WOIO

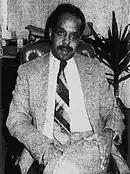
refer to caption

Following the failure of the WHK permit, "The Plain Dealer" itself filed for an application on July 17, 1962, spurred by passage of the All-Channel Receiver Act, but withdrew their bid by that September, with publisher Thomas V. H. Vail citing the economic uncertainty of UHF. Community Telecasters of Cleveland Inc., led by attorney Charles W. Steadman, was the next to file on April 19, 1963, and was soon being joined by another attempt from Cleveland Broadcasting and WERE. Cleveland Broadcasting was awarded the permit on November 12, 1964, with president Ray T. Miller teasing the idea of their station as the flagship of a 40-station regional UHF network, and WERE host Bill Gordon was considered for a nighly talk show. Construction was delayed after Community Telecasters appealed the permit, which Cleveland Broadcasting eventually gave up in part due to Miller's 1966 death and the eventual sale of the company itself. Community Telecasters was award a permit of their own on May 22, 1968, dismissing a competing bid from WIXY-WDOK owner Westchester Corp. While the permit was assigned the call sign WCTF-TV, the construction process stalled with no indication of any potential sign-on date; by comparison, Kaiser Broadcasting signed on WKBF-TV and United Artists signed on WUAB within months of their respective permits being granted. Moreover, both stations were well-financed with existing program inventories whereas Community Telecasters was a local group with limited funds.